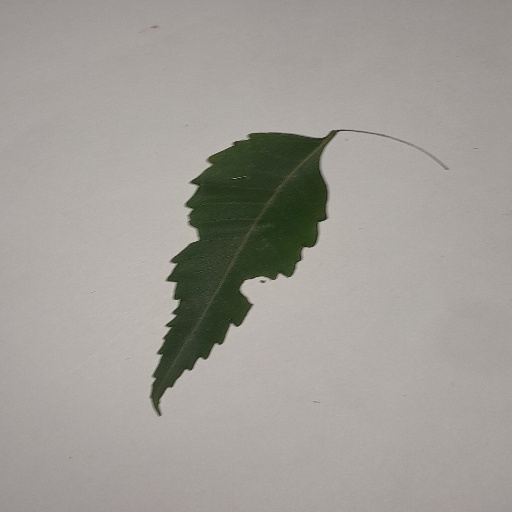
Species: Neem
Leaf condition: Shot Hole Leaf